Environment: real
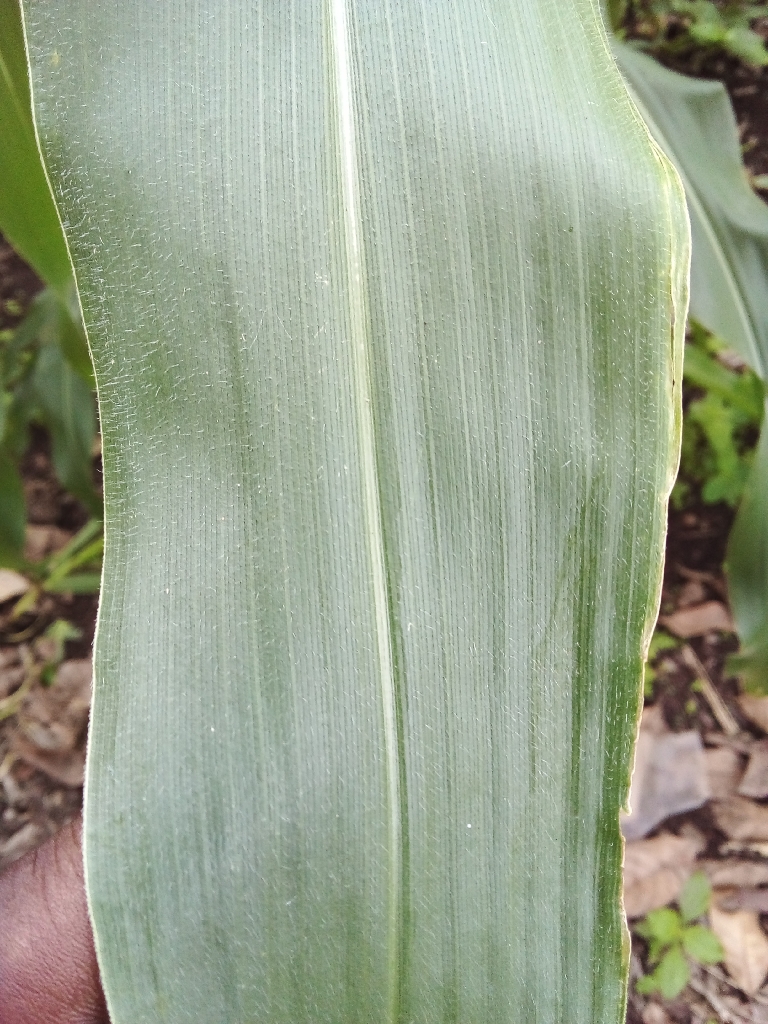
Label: healthy